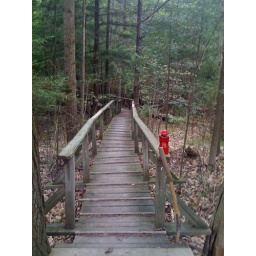
A wooden bridge over a small marsh area in Cold Creek Conservation area north of Totonto, Canada